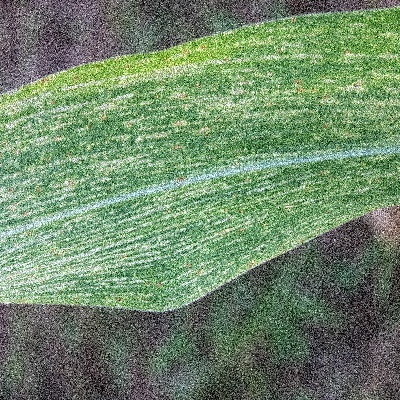
Label: Corn_(Maize)___Maize_Streak_Virus